Thilo Wilke

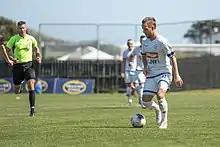
Wilke in 2018

Thilo Wilke (born 20 June 1991) is a German footballer who most recently played as a midfielder for Norwegian club Alta IF.